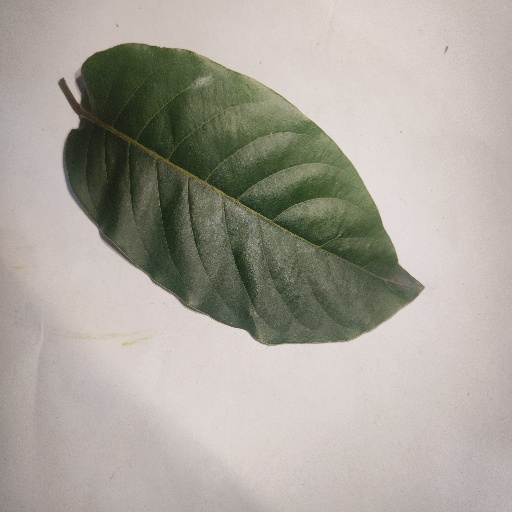
Species: HariTaki
Leaf condition: Healthy Leaf